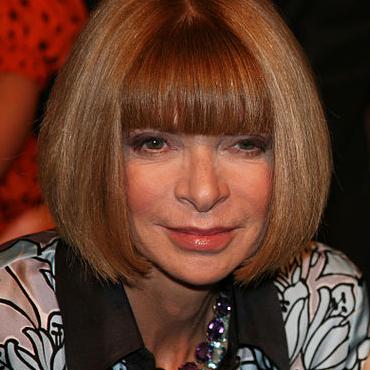
Age: 59